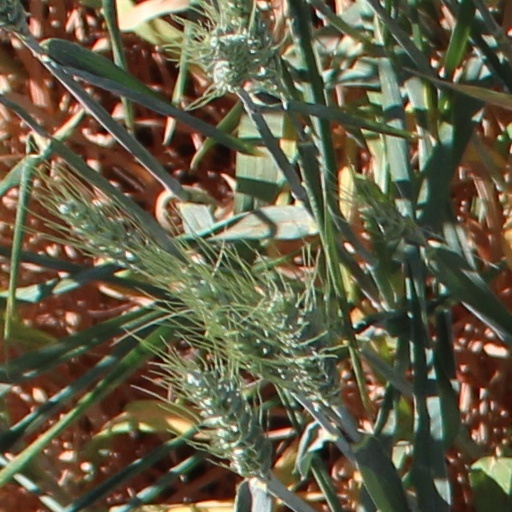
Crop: wheat